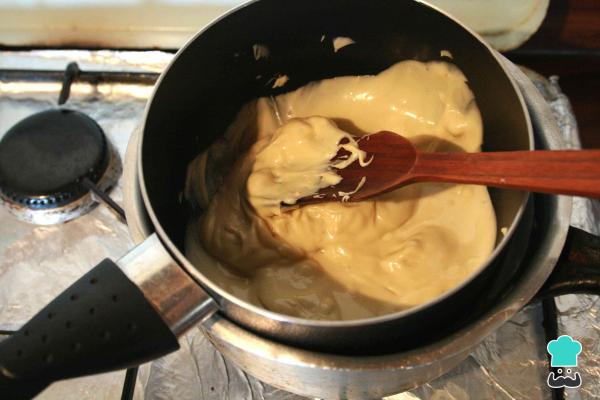
Derrite el chocolate en baño María o en el microondas. Para este proceso sólo necesitas colocar un cazo pequeño dentro de un cazo más grande. Remueve hasta que el chocolate se derrita.